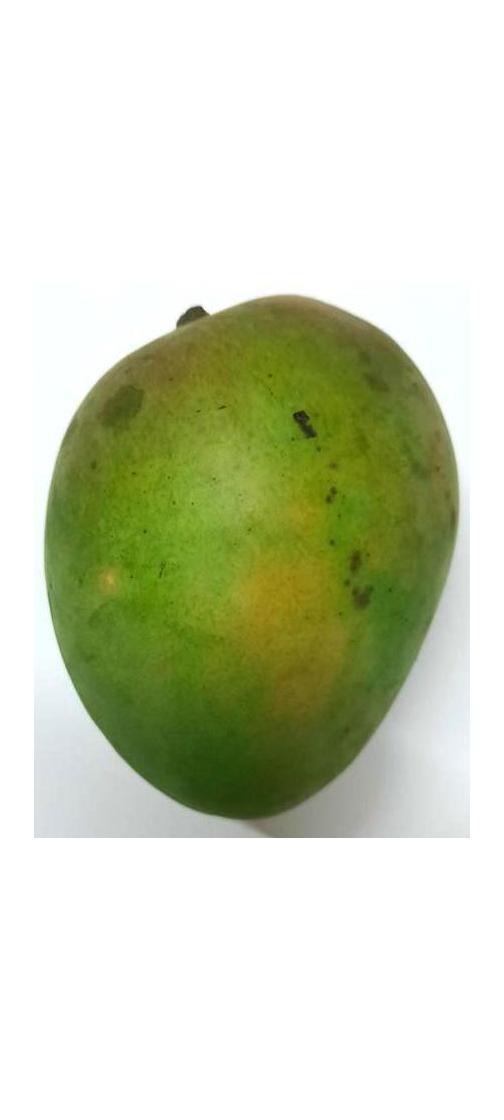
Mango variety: Harivanga